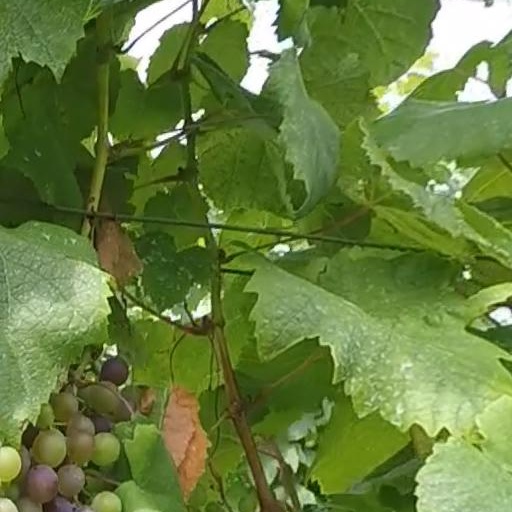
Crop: grape